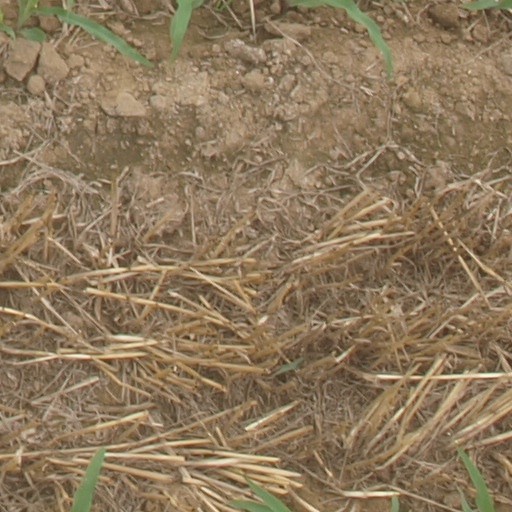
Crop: maize; corn